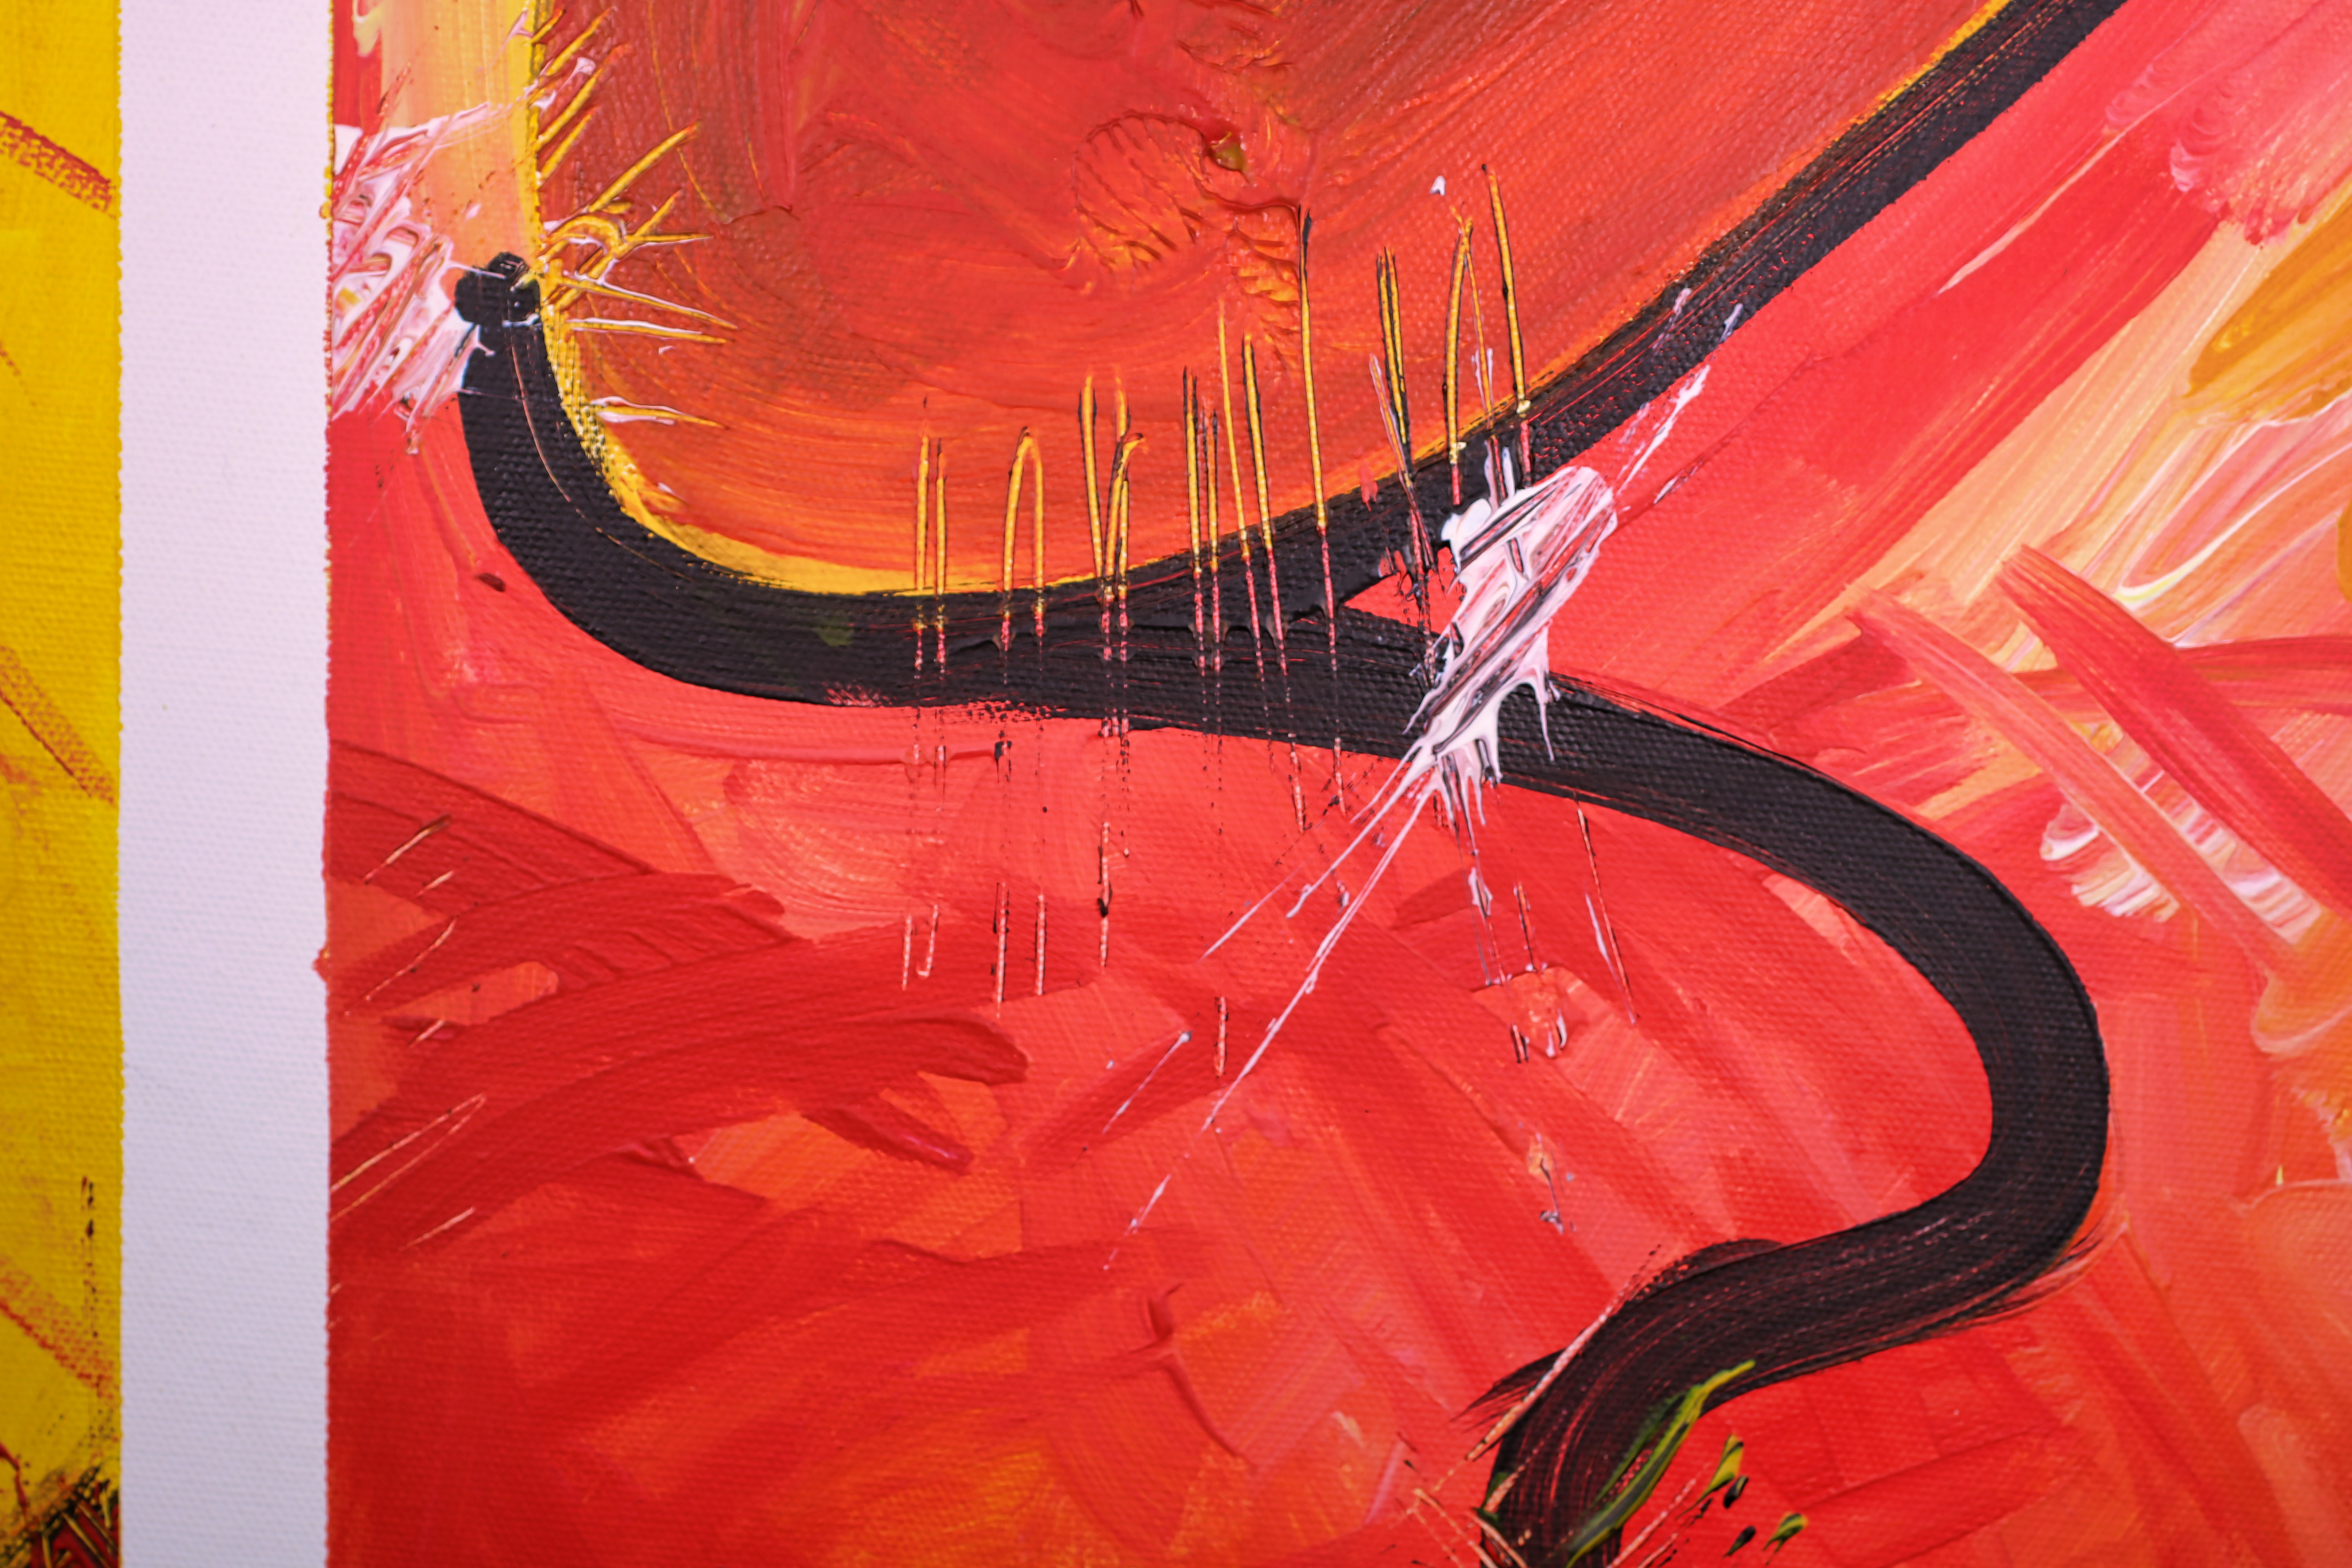
modern art, red, painting, acrylic paint, art, visual arts, paint, illustration